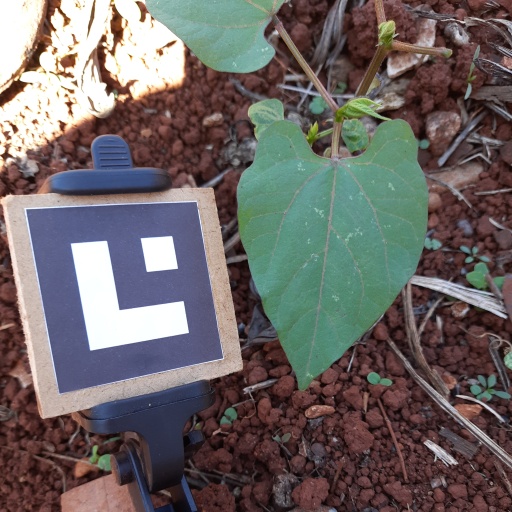
Observations: flat surface, no eating holes, under shade